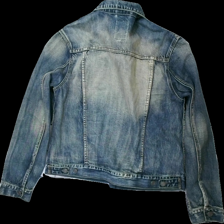
View: back
Type: Jacket
Category: Men
Brand: Hamton Republic (Kappahl)
Colors: Blue
Material: 100% cotton
Cut: Regular
Size: L
Season: Spring
Trend: Denim
Damage location: middle center
Damage 2 location: middle right
Damage 3 location: bottom right
Price range: 50-100
Recommended usage: Reuse
Description: blå jeans jacka